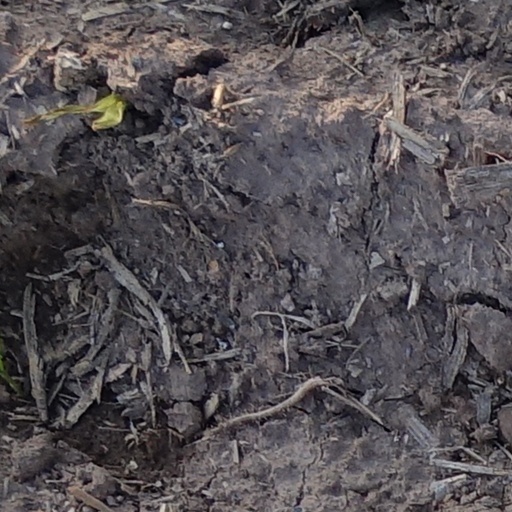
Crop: wheat